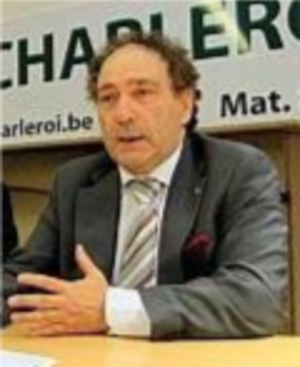
Monsieur Roberto Leone, entrepreneur d'origine italienne. Président du RACS Couillet (ensuite appelé FCLL) et maintenant FC Charleroi.
Le Racing Charleroi Couillet Fleurus est un club belge de football belge situé à La Louvière en Province de Hainaut. Fondé en 1919 et porteur du matricule 94, ce club est aux origines le CS Couillet.